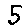
Label: 5